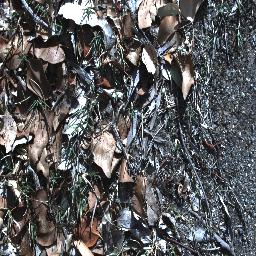
Label: negative